Partick Thistle F.C.

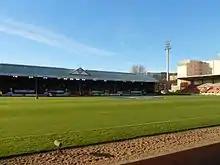
Firhill Stadium

During the 2013–14 season, the Main Stand was re-opened to seat the high number of away supporters. In one instance, the North Stand was used for Celtic supporters as fears grew over fire dangers. During early June 2016 the Main Stand was renamed The "Colin Weir Stand" in honour of Colin Weir who was made the first ever patron of Partick Thistle after making numerous donations to the club's youth system, the "Thistle Weir Academy".